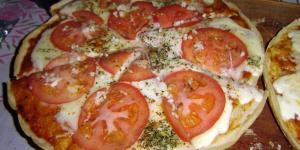
pizza napolitana con anchoas